Ernest Raymond

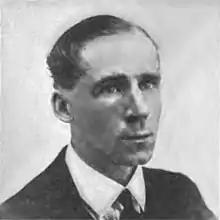
Ernest Raymond

Ernest Raymond (31 December 1888 – 14 May 1974) was a British novelist, best known for his first novel, "Tell England" (1922), set in World War I. His next biggest success was "We, the Accused" (1935), generally thought to be a reworking of the Crippen case. Raymond was a highly prolific writer, with an output of forty-six novels, two plays and ten non-fiction works.